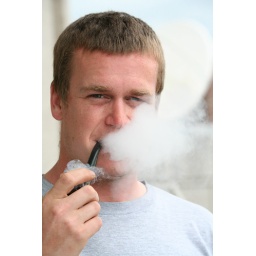
Brad smoking in his office (the balcony of boggs)